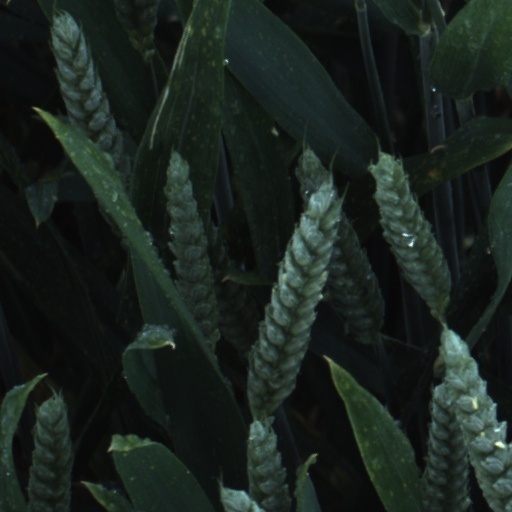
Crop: wheat